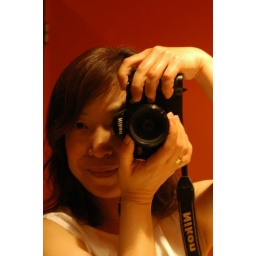
It's rare for me standing in front of the red wall.